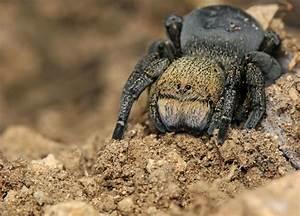
Label: ragno